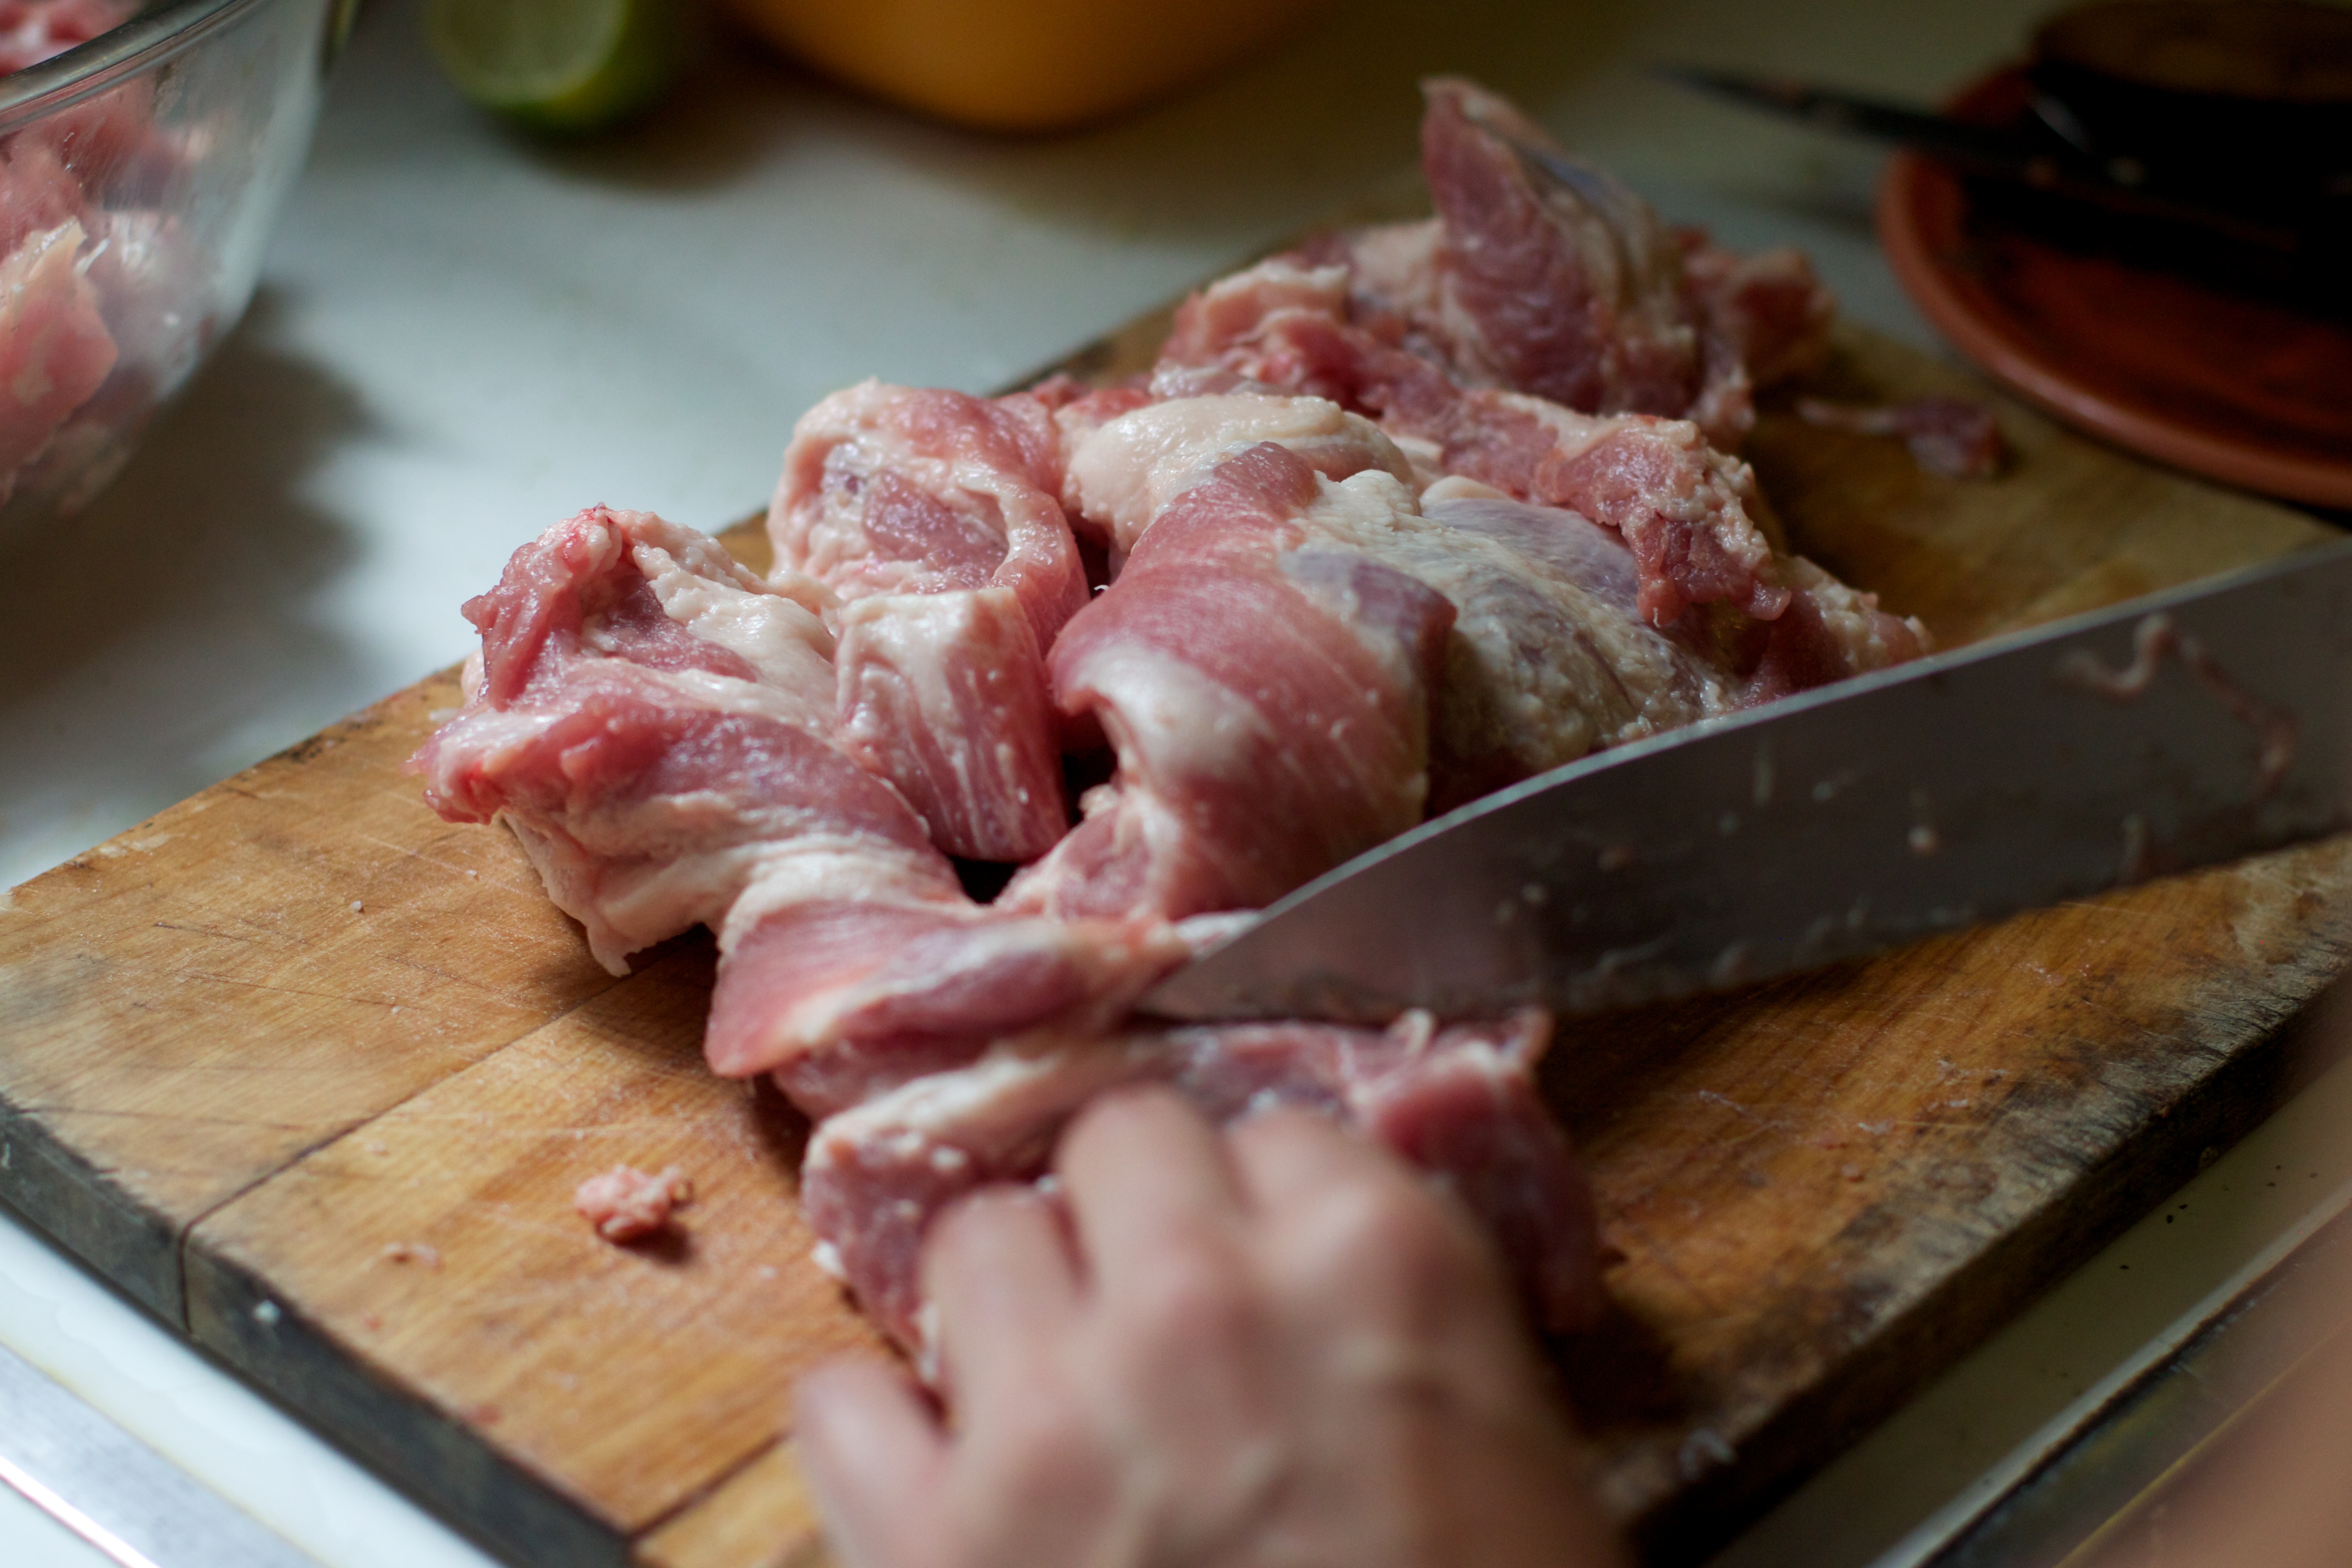
dish, food, produce, meat, pork, cuisine, roasting, odyssey, bavastock, roast beef, animal source foods, samgyeopsal, corned beef, lamb and mutton